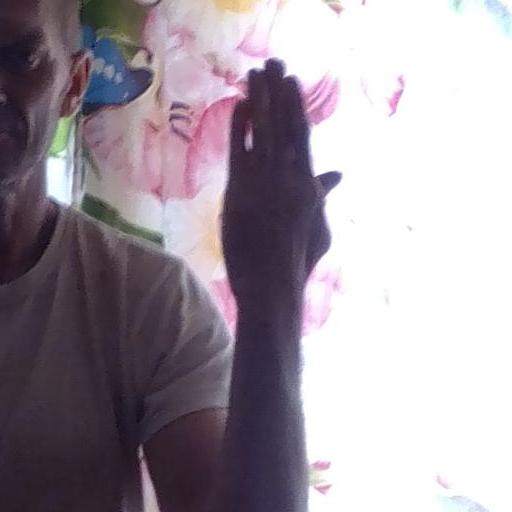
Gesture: stop_inverted